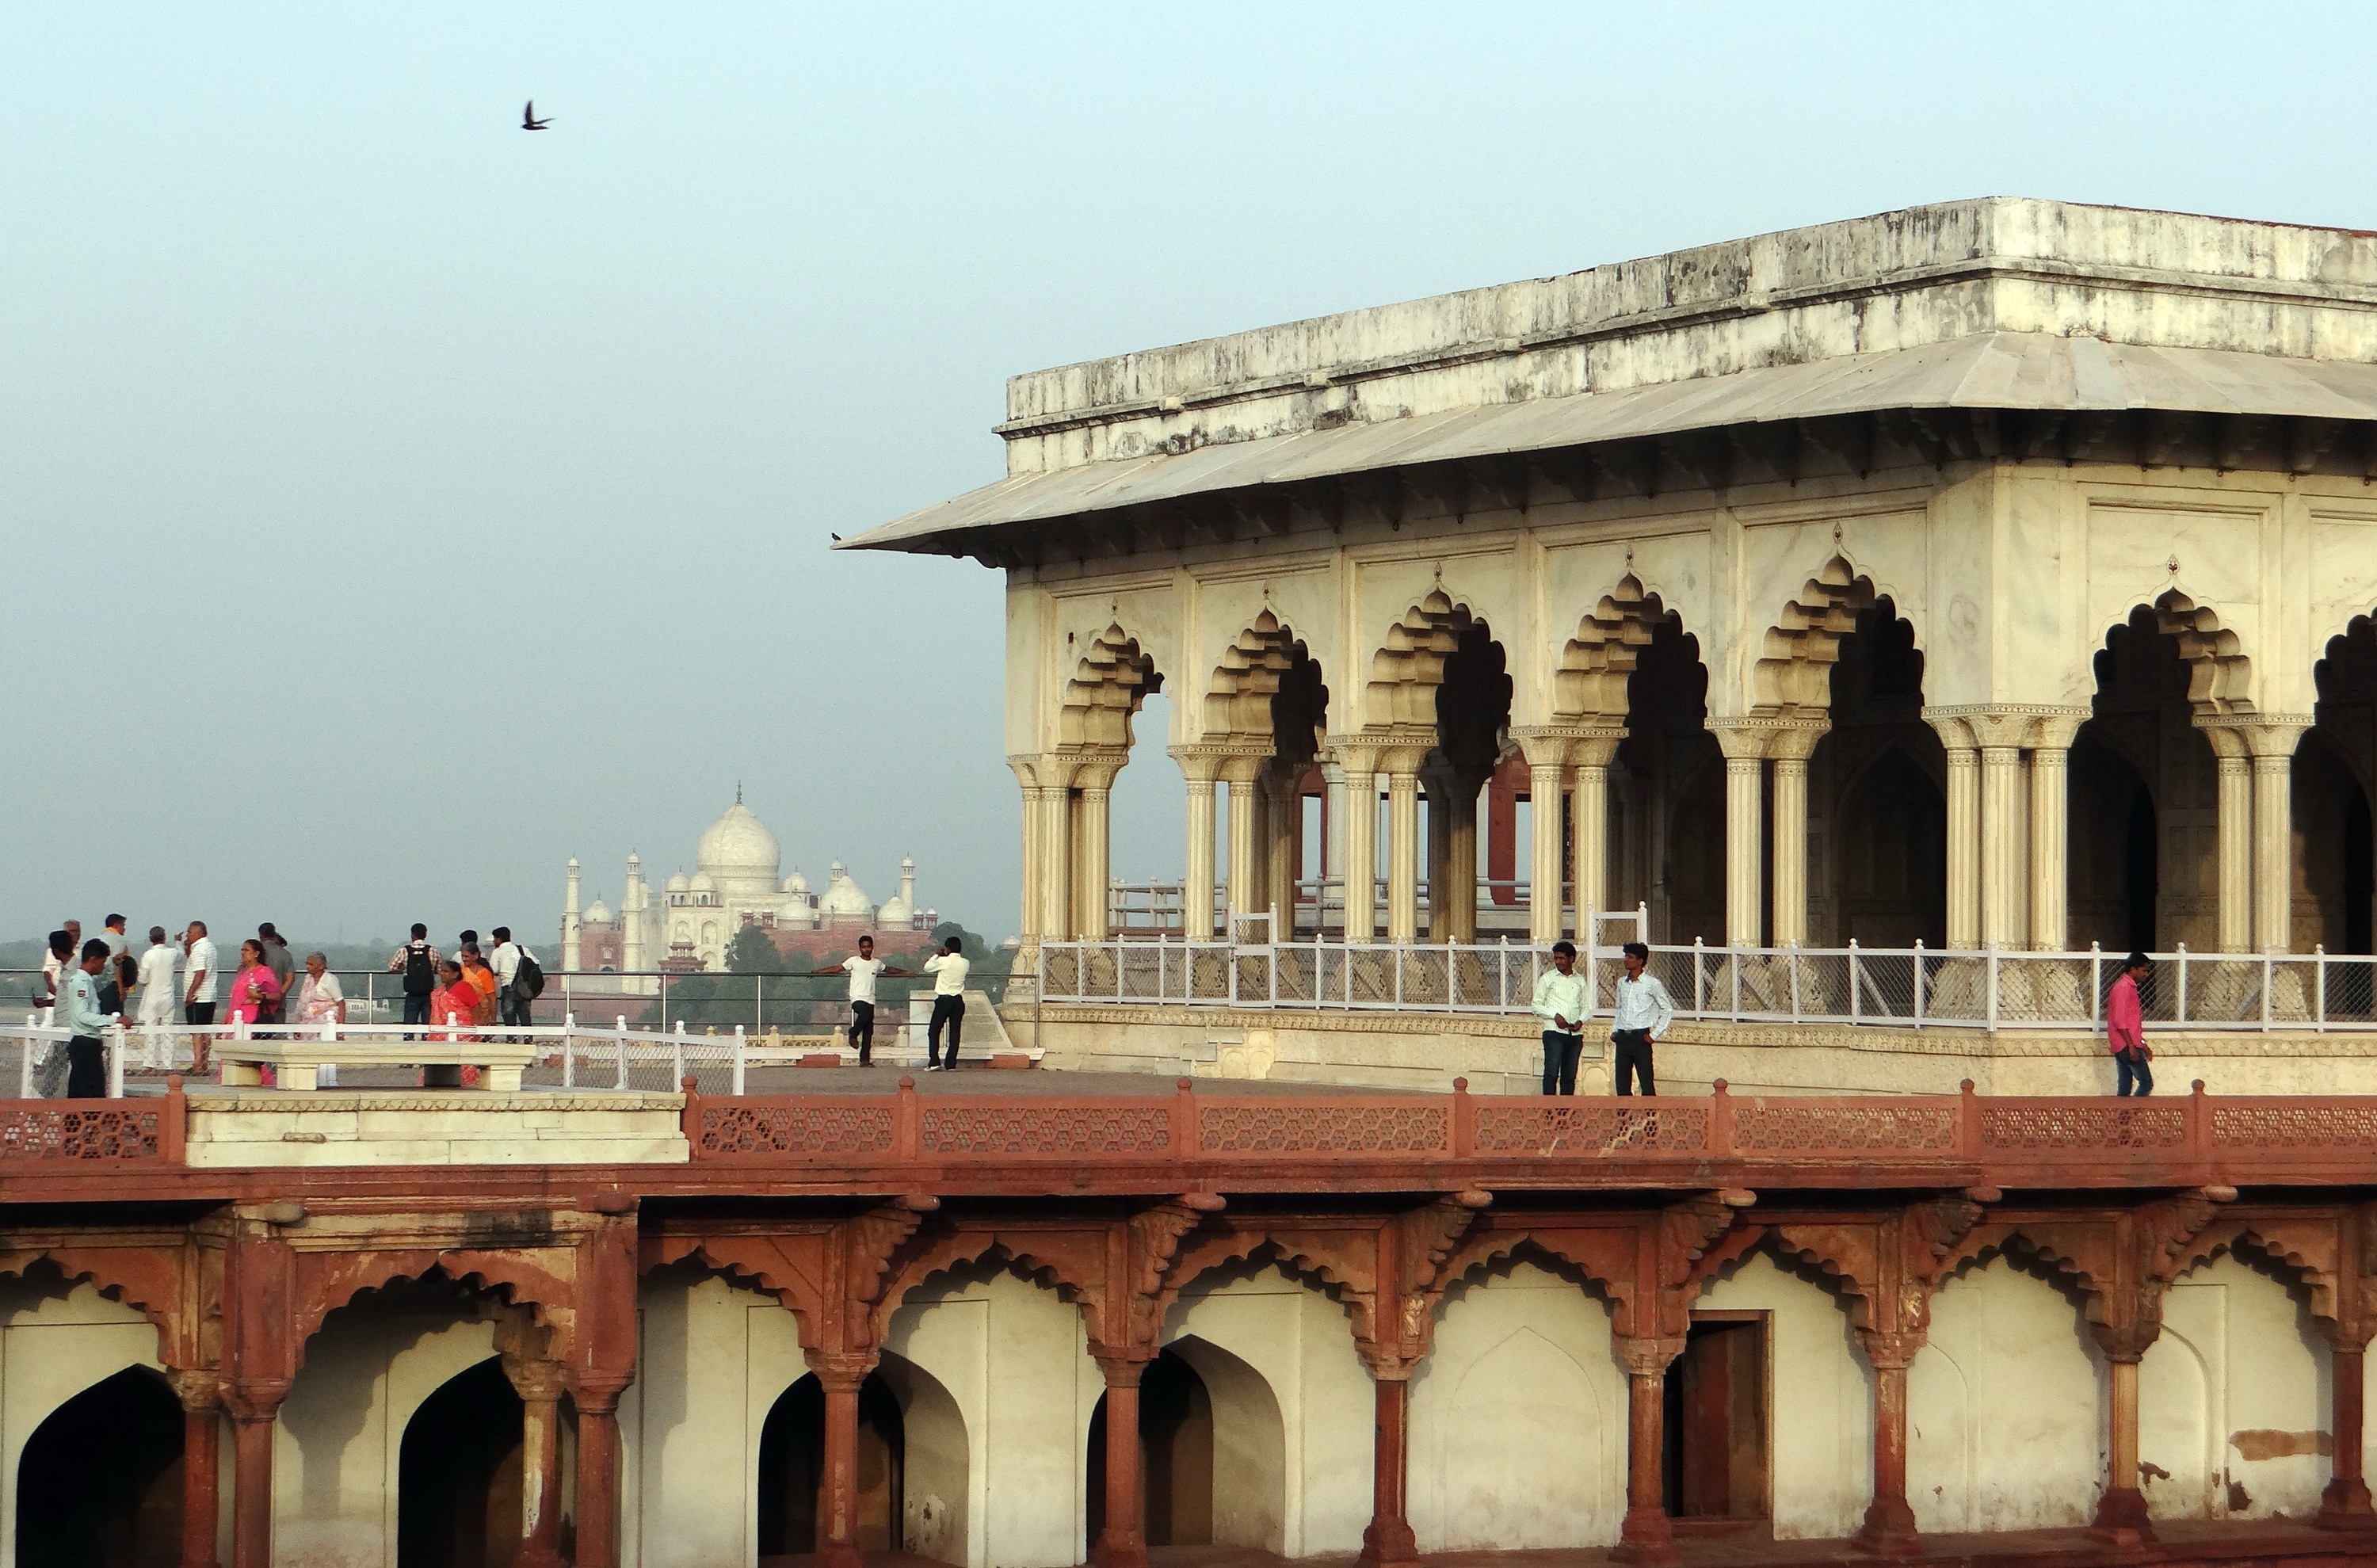
architecture, structure, palace, monument, travel, arch, column, landmark, tourism, temple, fort, heritage, india, agra, ancient rome, ancient history, human settlement, ancient roman architecture, agra fort, musamman burj